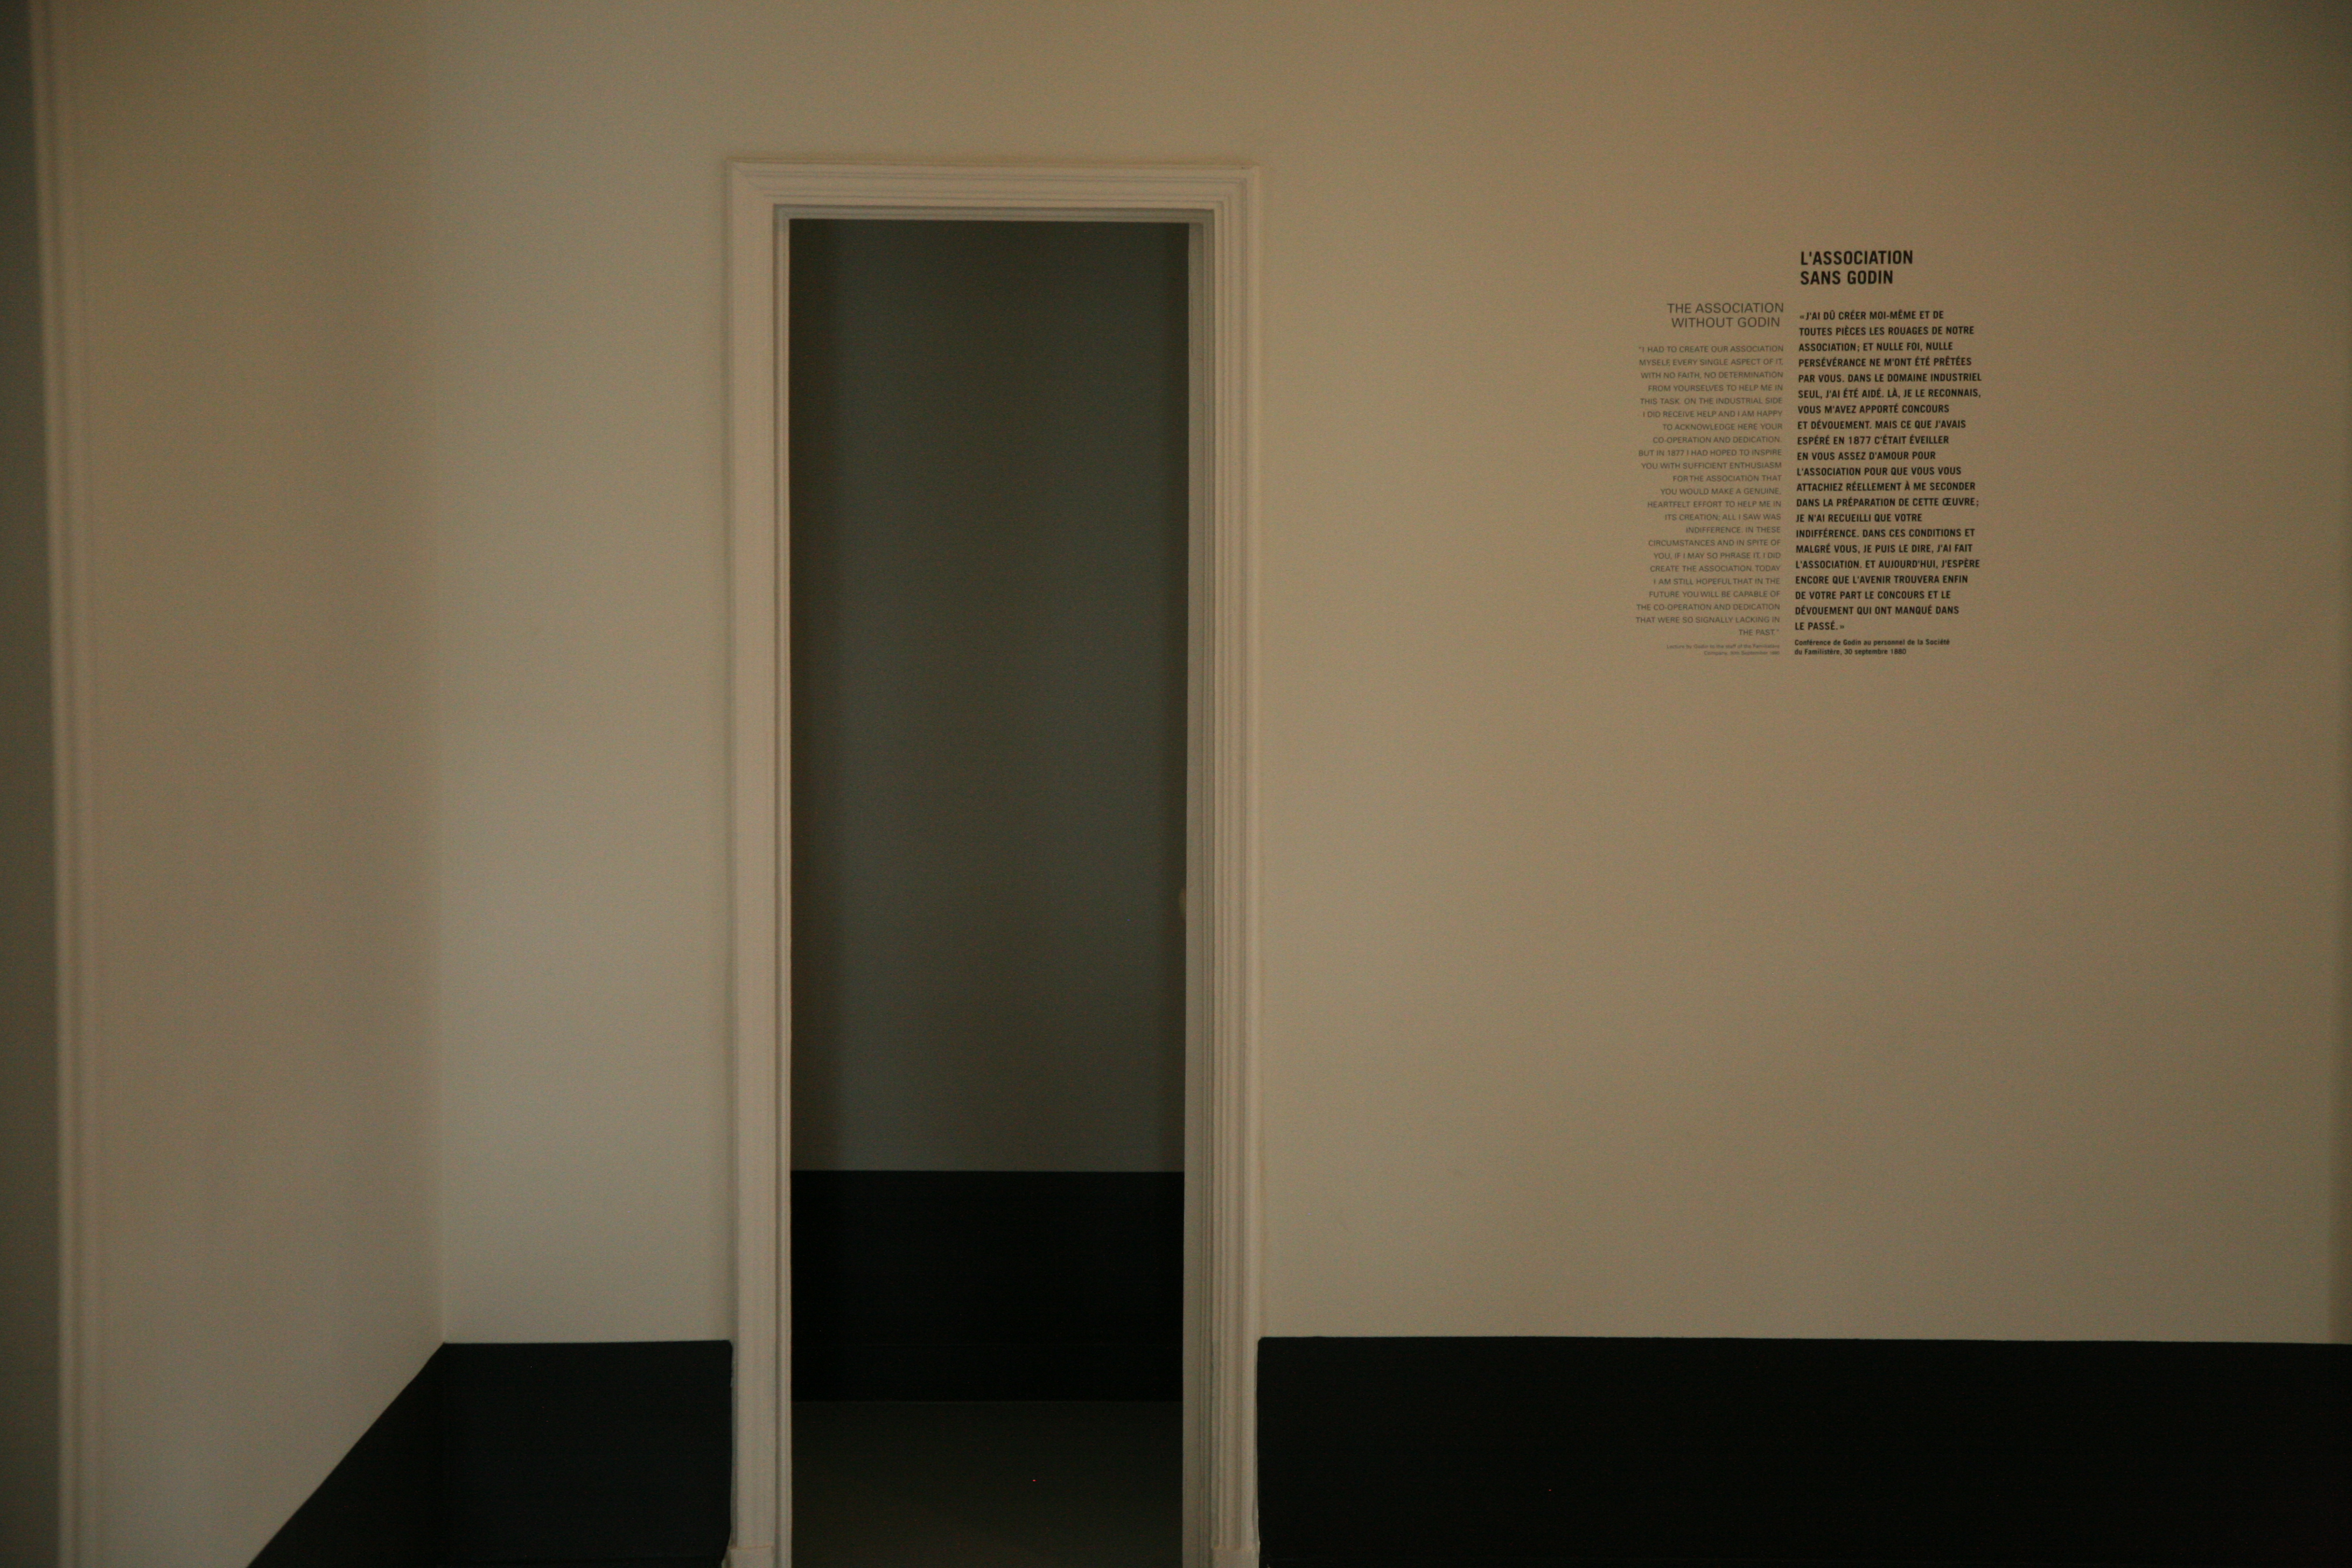
architecture, social, furniture, room, door, interior design, arquitectura, graphic, utopia, graphisme, architektur, guise, socialism, godin, aisne, palaissocial, utopie, socialpalace, grafik, phalanst re, familist re, 19 me, window covering